Supermassive black hole

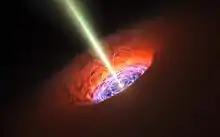
An artist's conception of a supermassive black hole surrounded by an accretion disk and emitting a relativistic jet.

The origin of supermassive black holes remains an active field of research. Astrophysicists agree that black holes can grow by accretion of matter and by merging with other black holes. There are several hypotheses for the formation mechanisms and initial masses of the progenitors, or "seeds", of supermassive black holes. Independently of the specific formation channel for the black hole seed, given sufficient mass nearby, it could accrete to become an intermediate-mass black hole and possibly a SMBH if the accretion rate persists.